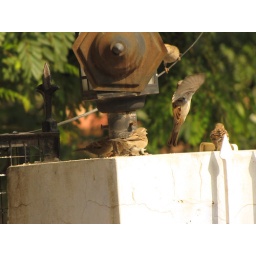
this is relly amazing bcoz u can see that the male sparrow is flying straight in to the sky and upwards.